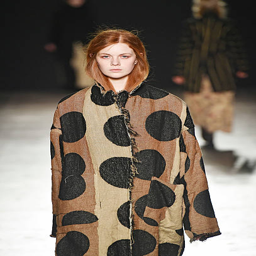
a model walks the runway at the fashion show during event .